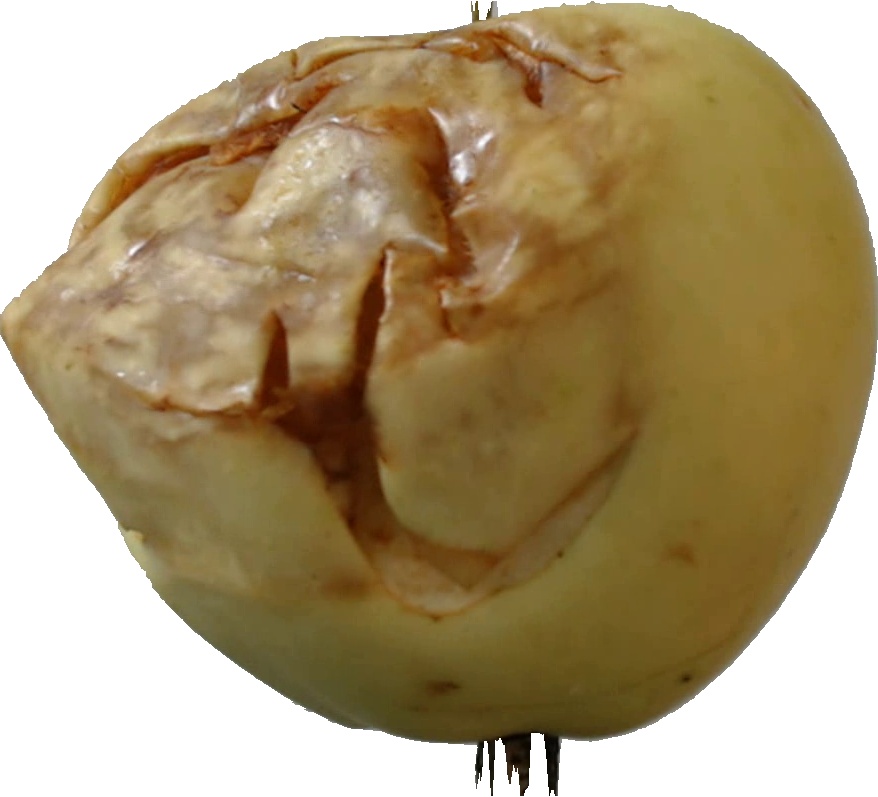
Label: apple_hit_1